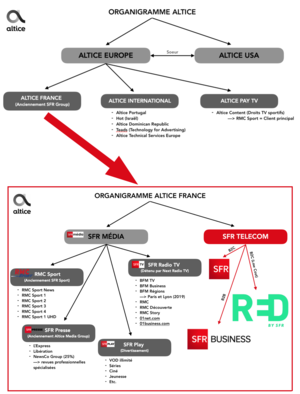
Synthèse de l'organigramme de Altice France et Europe datant de 2018
Altice Europe est un groupe multinational présent dans les télécoms, les contenus, les médias, le divertissement et la publicité. L'entreprise, qui a racheté de nombreux câblo-opérateurs, opérateurs de télécommunications et entreprises de communications, est présente dans quatre pays dont la France, Israël, le Portugal et la République dominicaine. Elle possédait également des actifs en Belgique et au Luxembourg avant la vente de SFR Belux, en Suisse avant la cession de ses activités télécoms et data-center, mais aussi aux États-Unis avant la scission avec Altice USA.
Altice France est un groupe de télécoms et de médias français, filiale d'Altice Europe, issu notamment du rapprochement de SFR et de Numericable en novembre 2014 et du rachat de NextRadioTV en 2016.